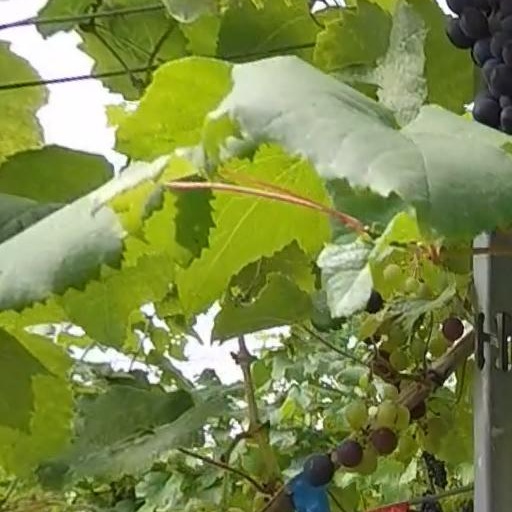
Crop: grape